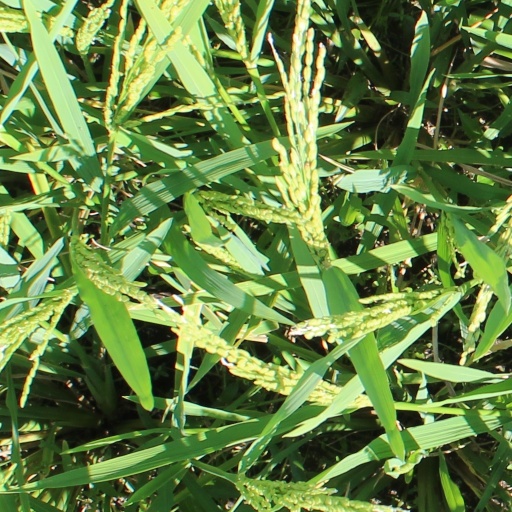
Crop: rice